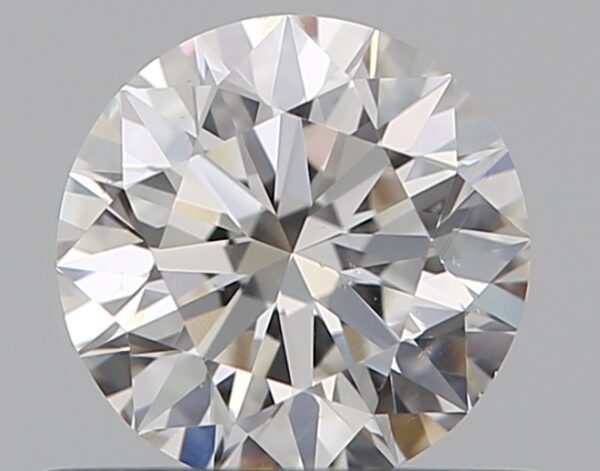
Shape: round
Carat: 0.5
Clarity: VS2
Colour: F
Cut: EX
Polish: EX
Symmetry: EX
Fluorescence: N
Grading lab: GIA
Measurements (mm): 5.05 x 5.09 x 3.14